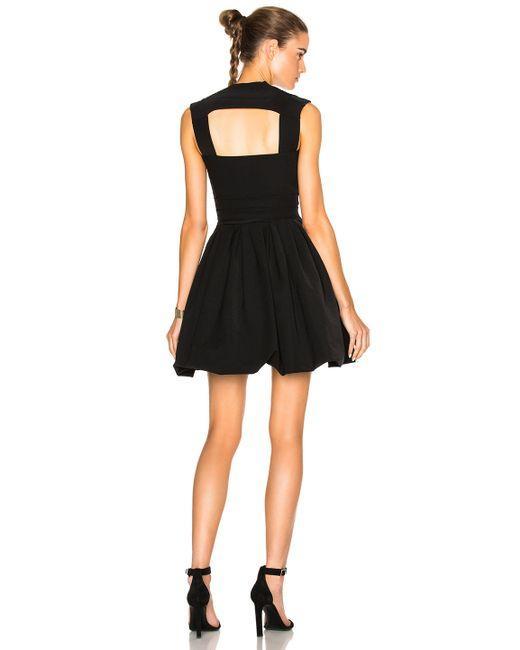
Sexy kurzes ärmelloses Show-Back-Kleid mit flauschigem Boden und schwarzen High-Heel-Sandalen